U.S. Route 129 in North Carolina

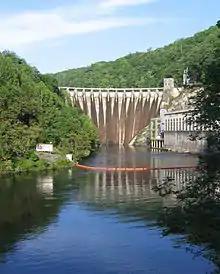
Cheoah Dam

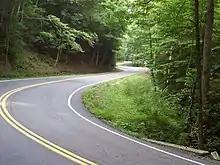
"The Tail of the Dragon" on US 129

US 129, in concurrency with US 19, begins at the Georgia state line near the community of Bellview. At in, it reaches the community of Ranger, where US 129/US 19 links up with four-lane US 64/US 74, heading northeast. In Murphy, US 64 splits away, after crossing the Hiwassee River, and heads east towards Hayesville. Bypassing east of Murphy along Will Scott Mountain, the highway traverses along the banks of the Valley River to Andrews, where it bypasses the town to its north. East of Andrews, the highway narrows to two lanes as it makes its way along the Snowbird Mountains. At Red Marble Gap is the community of Topton, which straddles closely to Cherokee, Macon and Graham counties; here US 129 splits from US 19/US 74 as it continues into the Nantahala Gorge towards Bryson City.